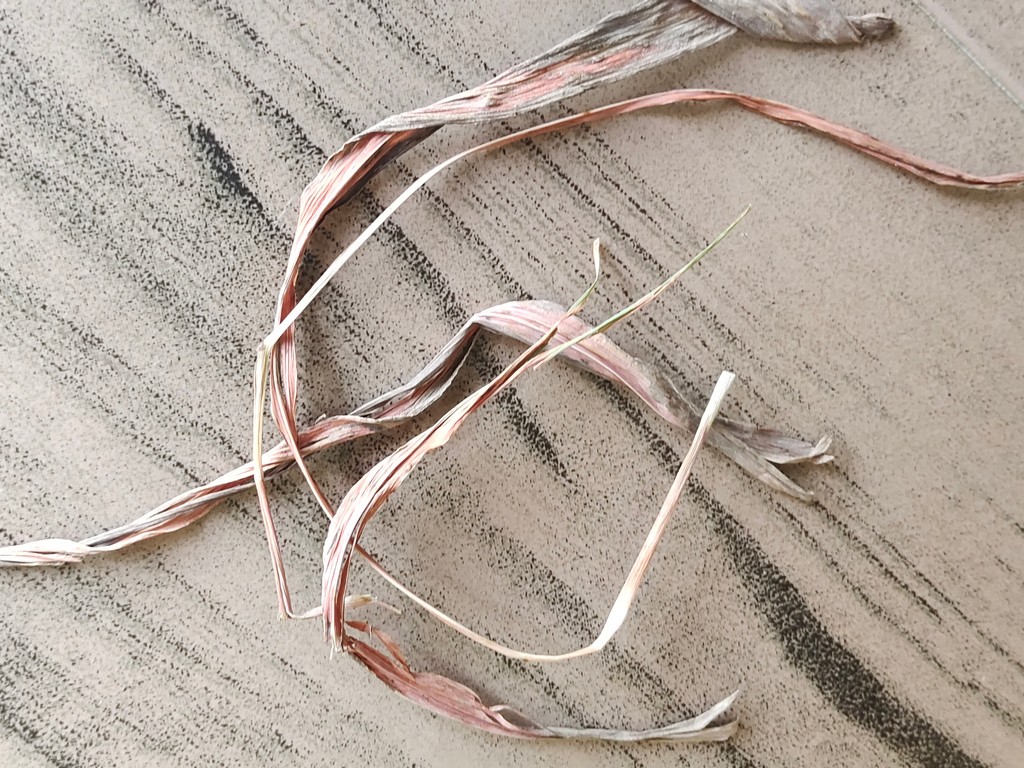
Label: Dried